Baisali Mohanty

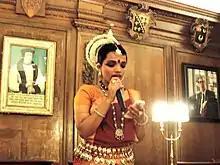
Mohanty giving a talk on Odissi dance at Oxford University

Baisali Mohanty (born 5 August 1994) is an international diplomat and United Nations official, author, Indian classical dancer and analyst of foreign and public policy. She is a regular contributor on foreign policy and strategic affairs to several prestigious international publications including American business magazine "Forbes", "The Huffington Post", "The Diplomat" and openDemocracy, London.